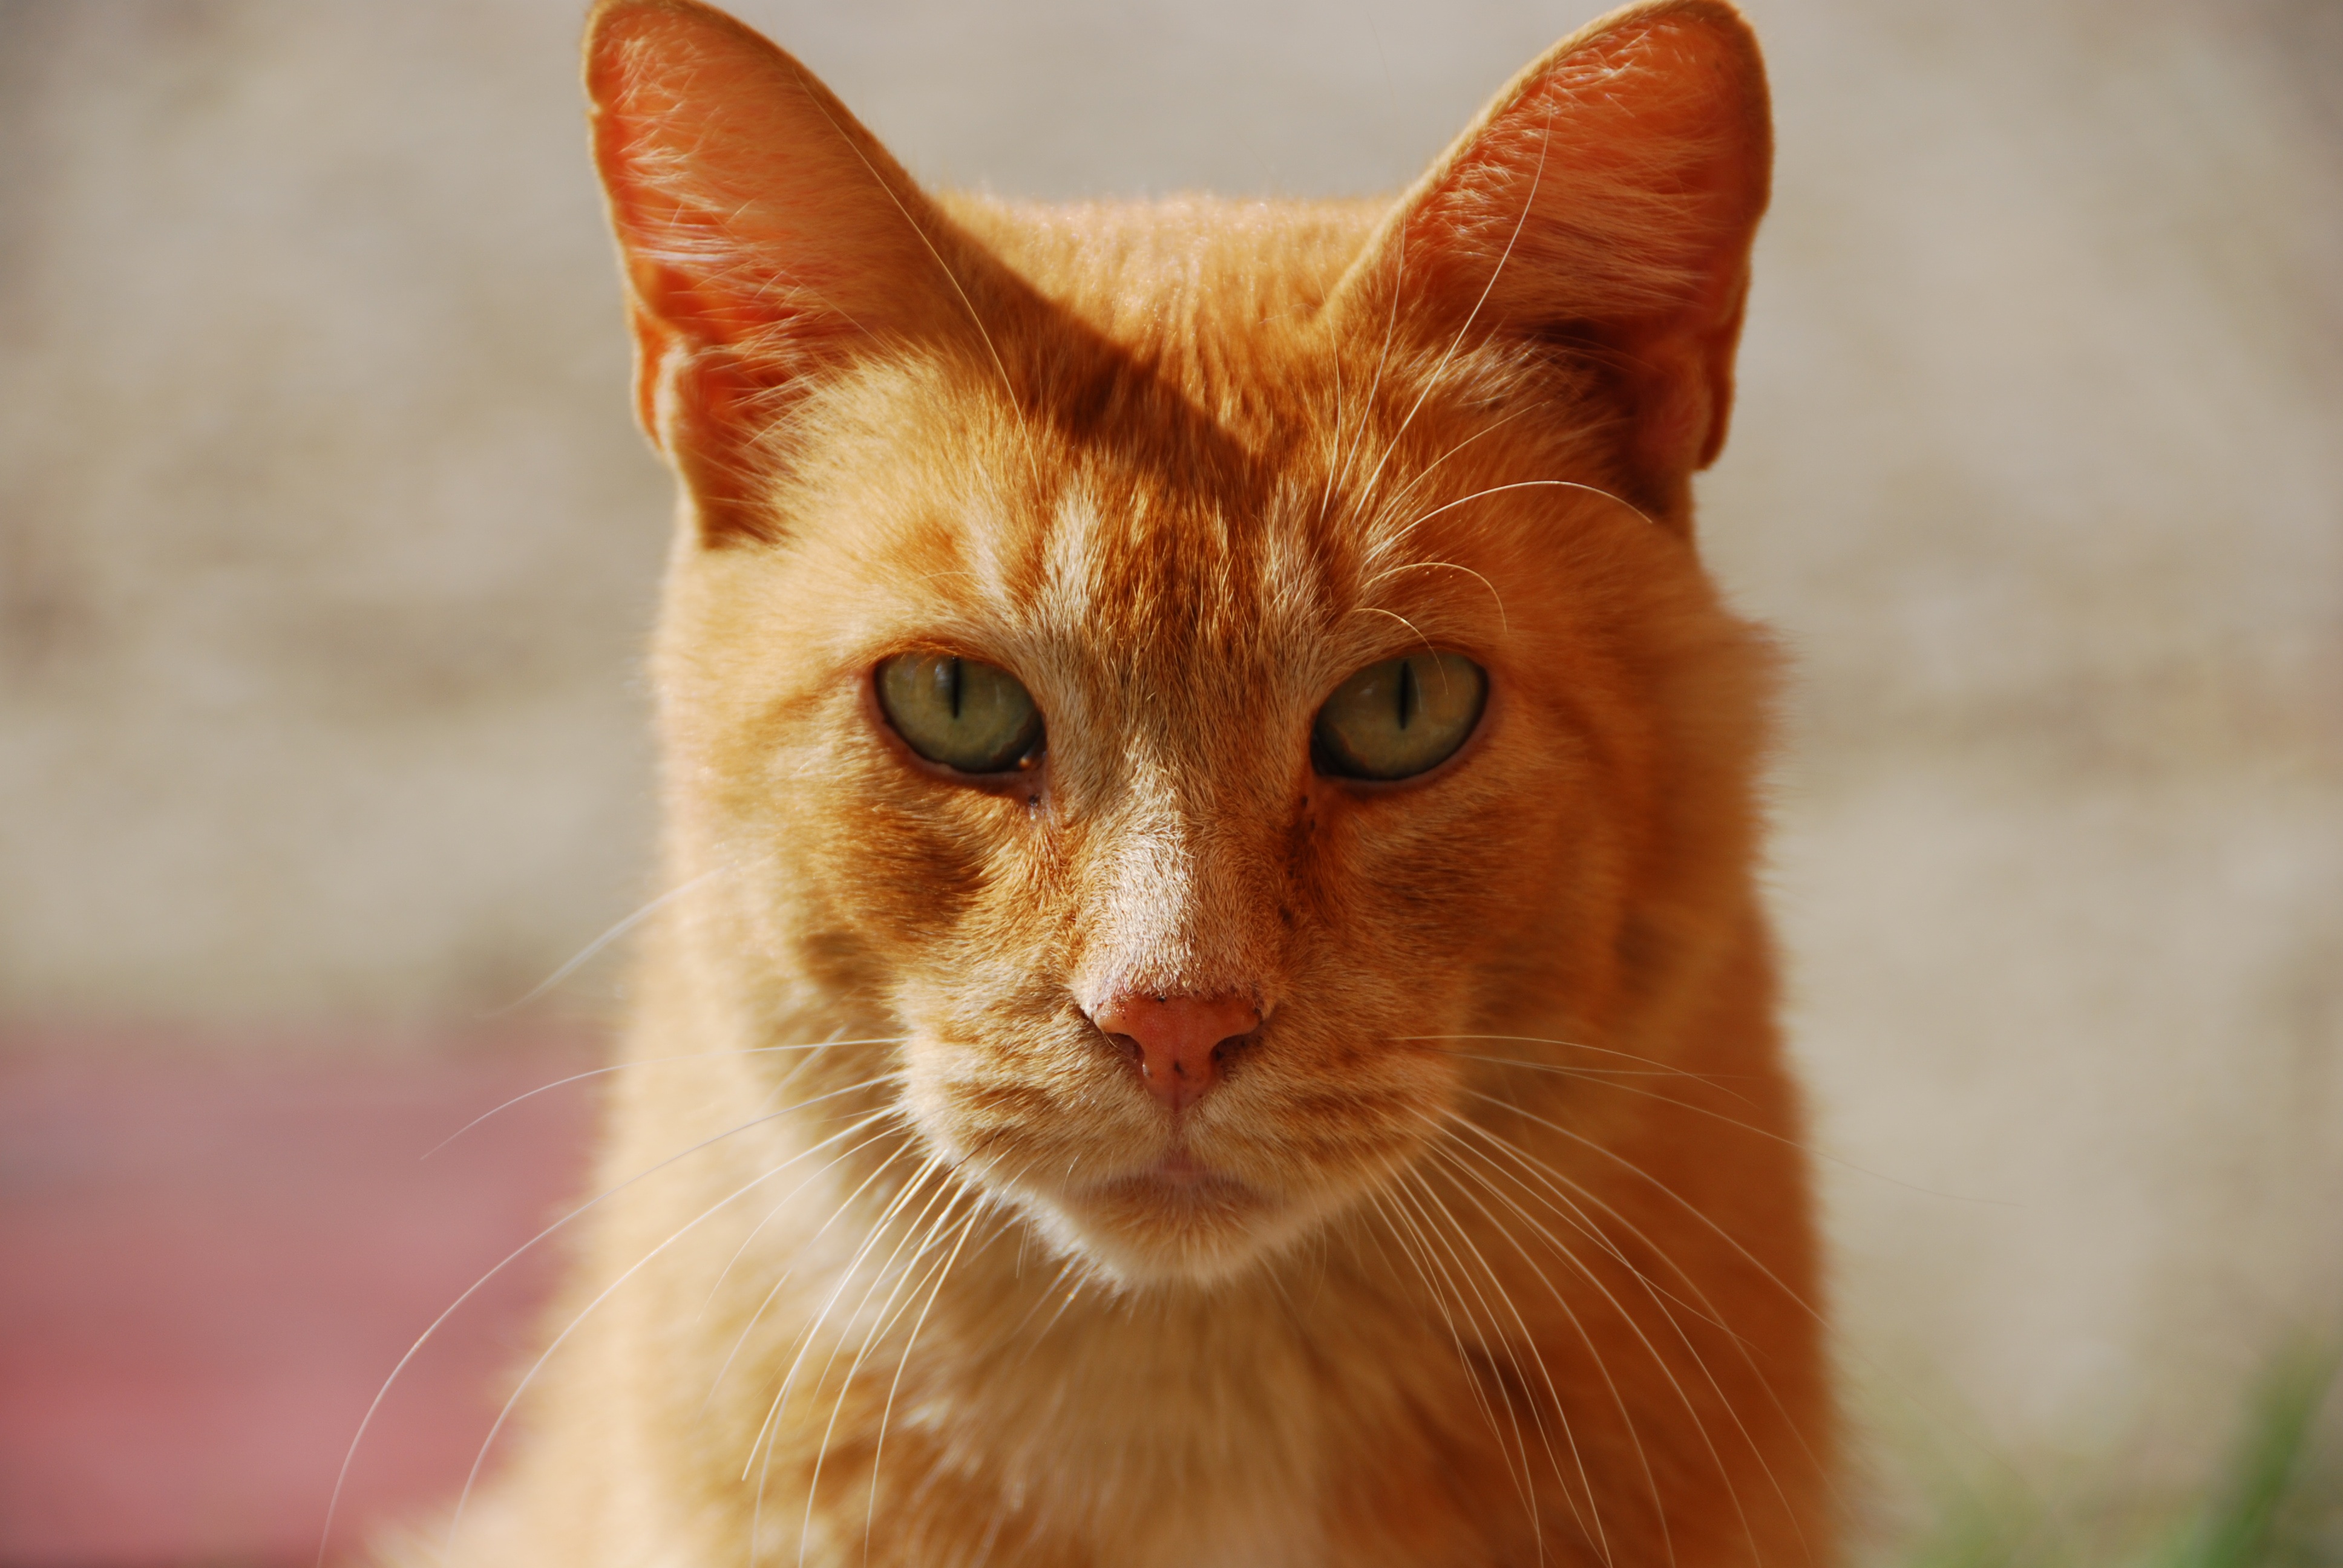
animal, pet, red, cat, feline, mammal, fauna, close up, nose, eyes, whiskers, snout, animals, vertebrate, muzzle, domestic cat, cat face, red cat, portrait of cat, cat's eye, miao, malai, abyssinian, small to medium sized cats, cat like mammal, carnivoran, rusty spotted cat